Juan Bell

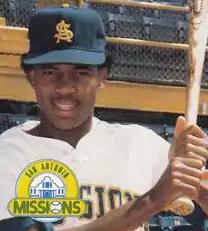
Bell in 1988

Juan Bell Mathey (March 29, 1968 – August 24, 2016) was a Dominican professional baseball player, who played Major League Baseball from 1989 to 1995, primarily as an infielder.